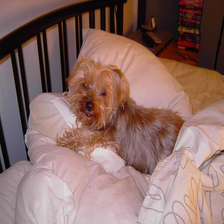
Species: dog
Breed: yorkshire terrier